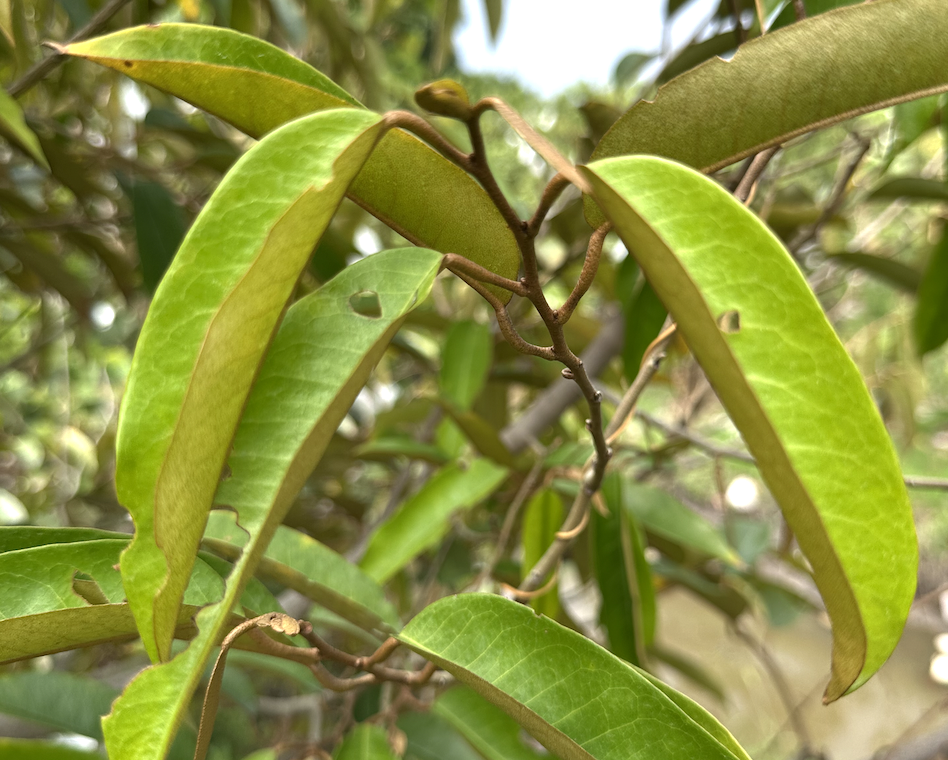
Label: yellow_leaf